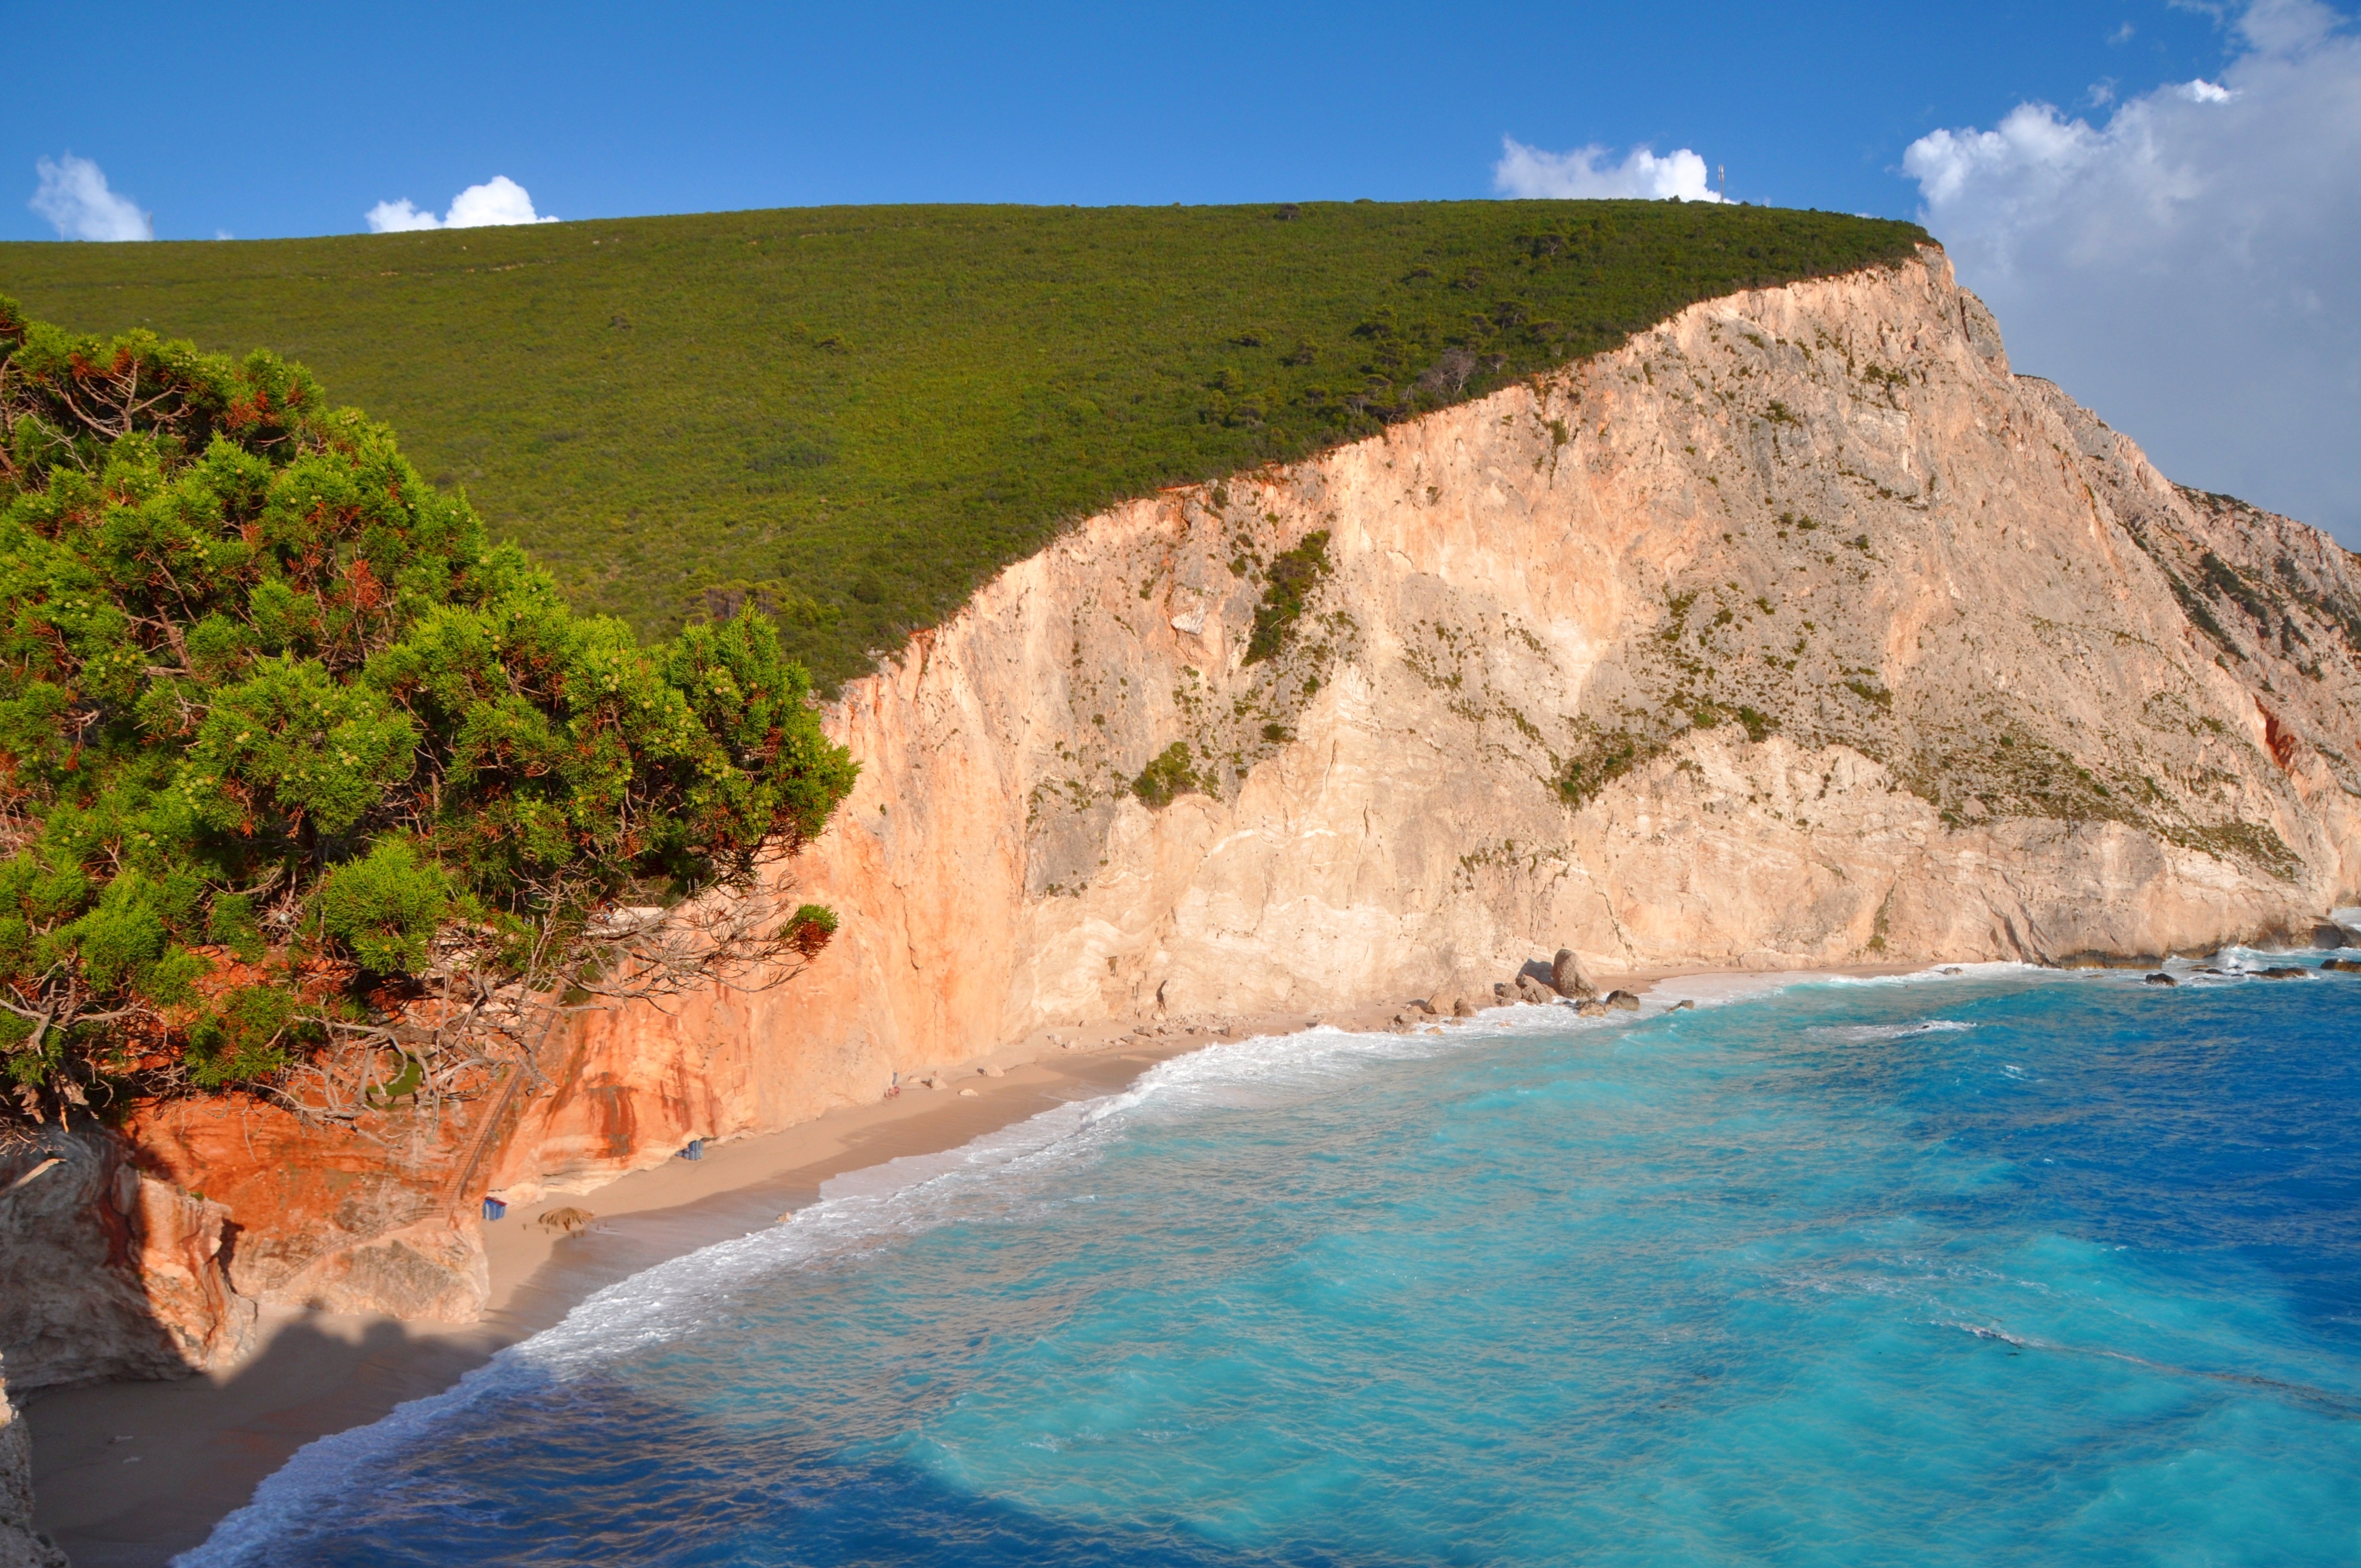
beach, landscape, sea, coast, nature, rock, vacation, cliff, cove, bay, terrain, body of water, booked, cape, wadi, landform, geographical feature, lefkada island greece